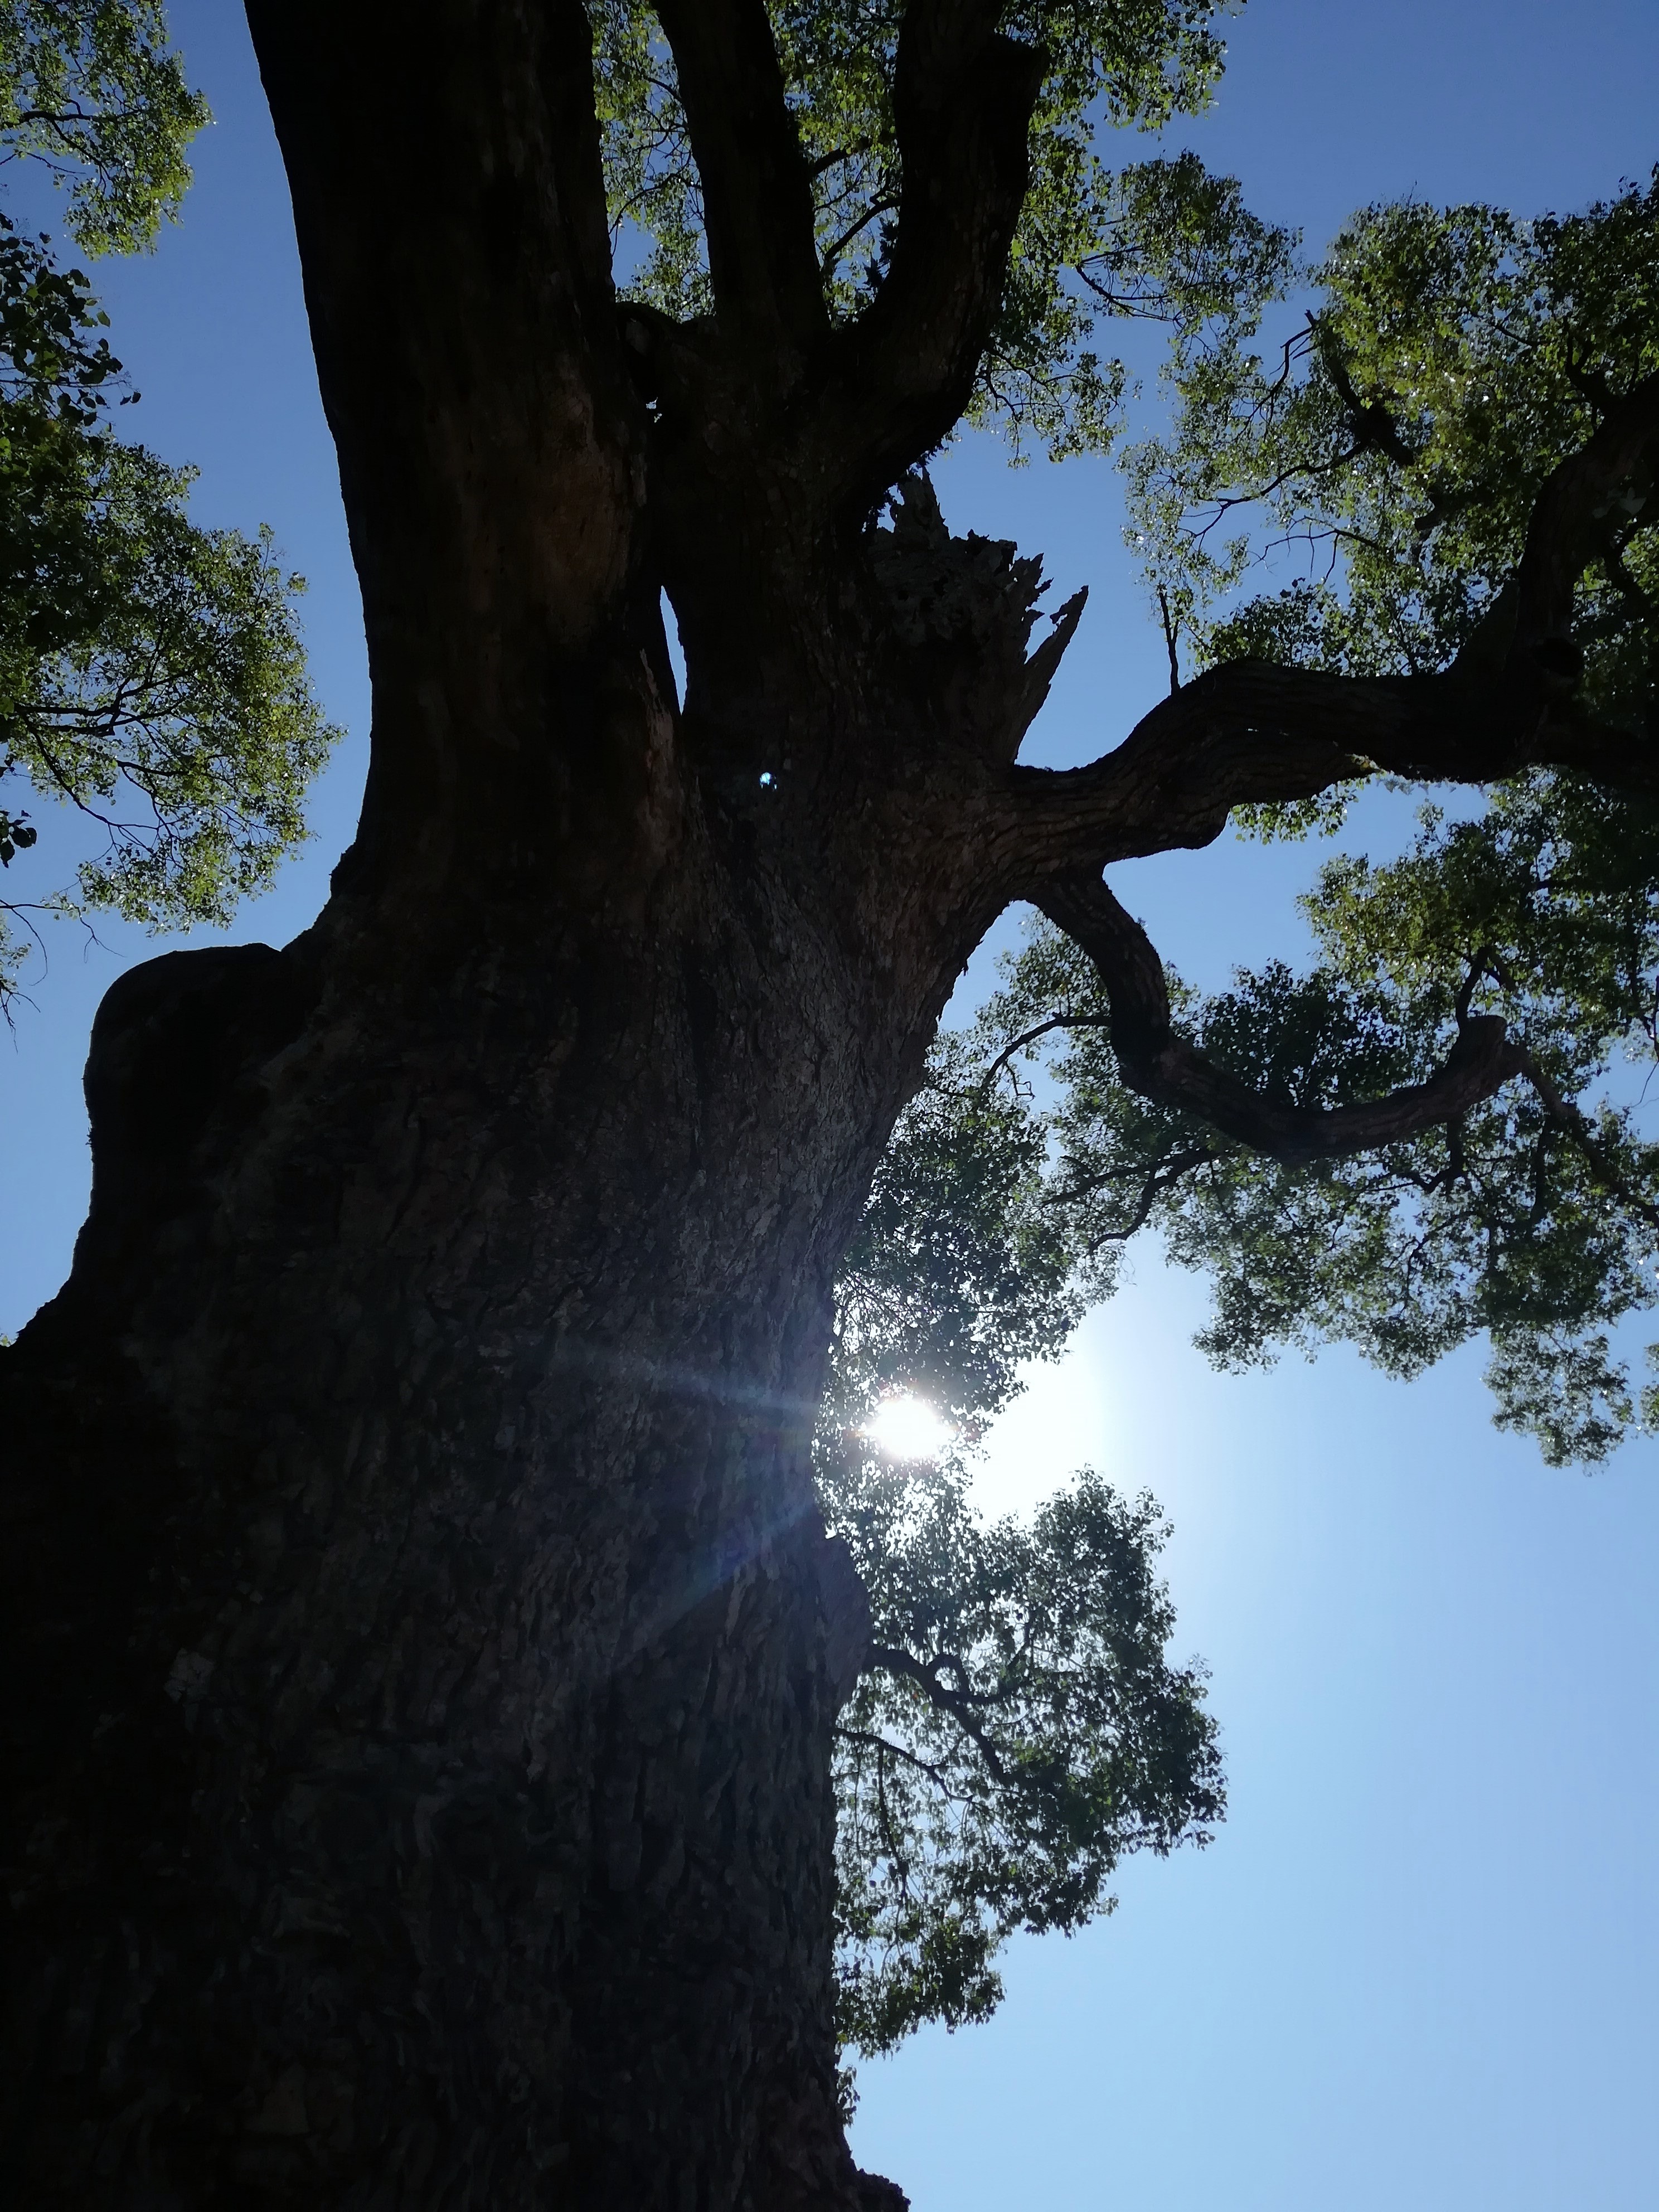
tree, sky, branch, vegetation, trunk, woody plant, leaf, plant, botany, sunlight, hand, silhouette, Tints and shades, photography, forest, world, plant stem, shadow, oak